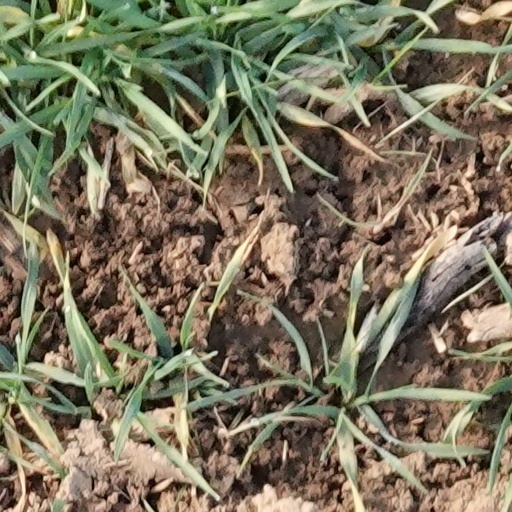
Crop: wheat